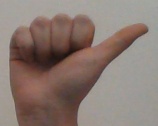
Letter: dhad